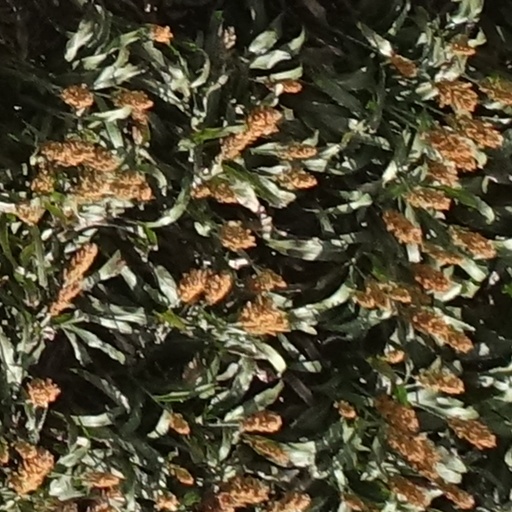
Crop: sorghum